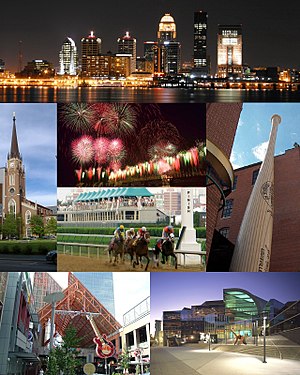
Louisville
Louisville er Kentuckys største by og den 26. største by i USA. Byen blev grundlagt i 1778 og er opkaldt efter den franske konge Ludvig XVI.